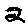
Label: 2